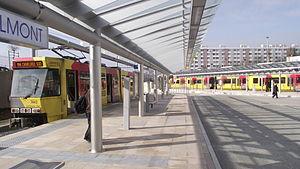
La liste des tramways de Belgique, concerne les réseaux de type tramway situés en Belgique.
Le métro léger de Charleroi est un réseau de transport en commun de l’agglomération de Charleroi en Belgique, de type métro léger.
La station Soleilmont du métro léger de Charleroi est une station achevée en 2012. Elle constitue le terminus définitif de l'antenne de Gilly et de Soleilmont. Elle est située en contrebas de la chaussée de Fleurus. Cette station n'était pas prévue dans les plans initiaux du métro.